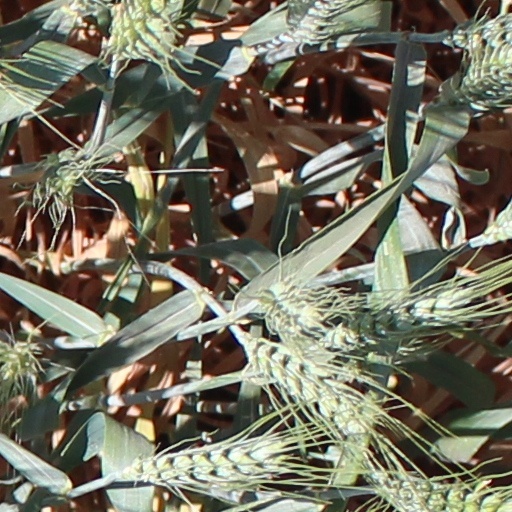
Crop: wheat